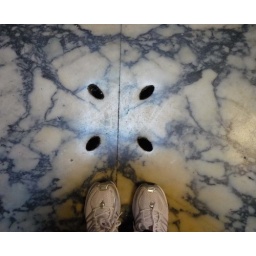
Where the water drains out of the Pantheon when it rains through the opening in the roof